John Carnac

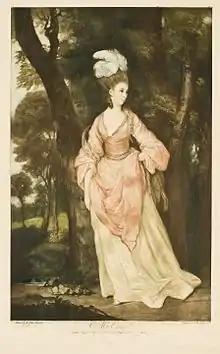
Illustration of the wife of John Carnac

In 1765 John Carnac married Elizabeth Woollaston. Then in 1769 he married Elizabeth Catherine Rivett (1751–80), daughter of Thomas Rivett (1713–63), who had been an MP and Mayor of Derby. A 1775–76 portrait of Mrs. Carnac by Sir Joshua Reynolds hangs in the Wallace Collection in London; a 1778 mezzotint engraving by John Raphael Smith after Reynolds' painting is at the Art Museum of Estonia, with a proof impression at the British Museum.